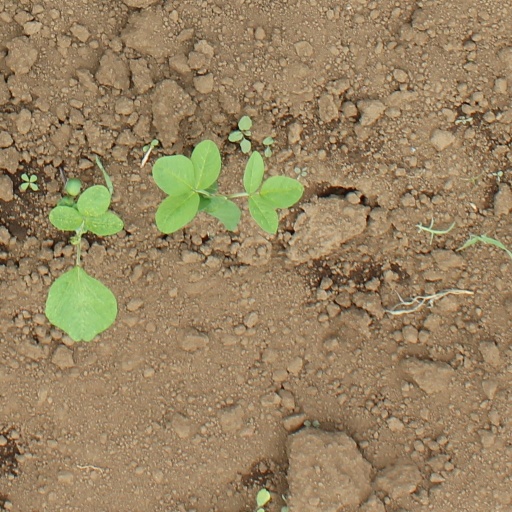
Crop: soybean